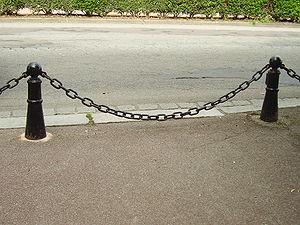
Kædelinje
En hængende kæde følger tilnærmelsesvist en cosinus hyperbolsk.
En kædelinje er den form som antages af et frithængende kæde ophængt mellem to punkter. Kæden er kun påvirket af tyngdekraften og trækkraften fra de to ophængningspunkter. Længden af kæden kan ikke ændres, kædens masse er fordelt jævnt over hele kæden, og kæden er fuldstændig fleksibel. Den kurve, en sådan kæde vil danne, er en hyperbolsk cosinus-funktion, som er gennemsnittet af en eksponentiel stigning og et eksponentiel fald: